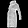
Label: Coat